Brasília

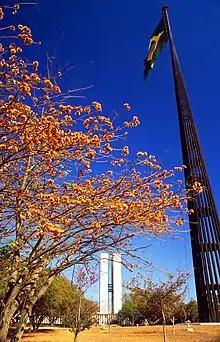
Brazilian Flag and the National Congress in spring

The judicial power which serves the Federal District also serves federal territories as it is constituted, but Brazil does not have any territories. Therefore, the Court of Justice of the Federal District and of the Territories only serves the Federal District.